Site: brandenburg
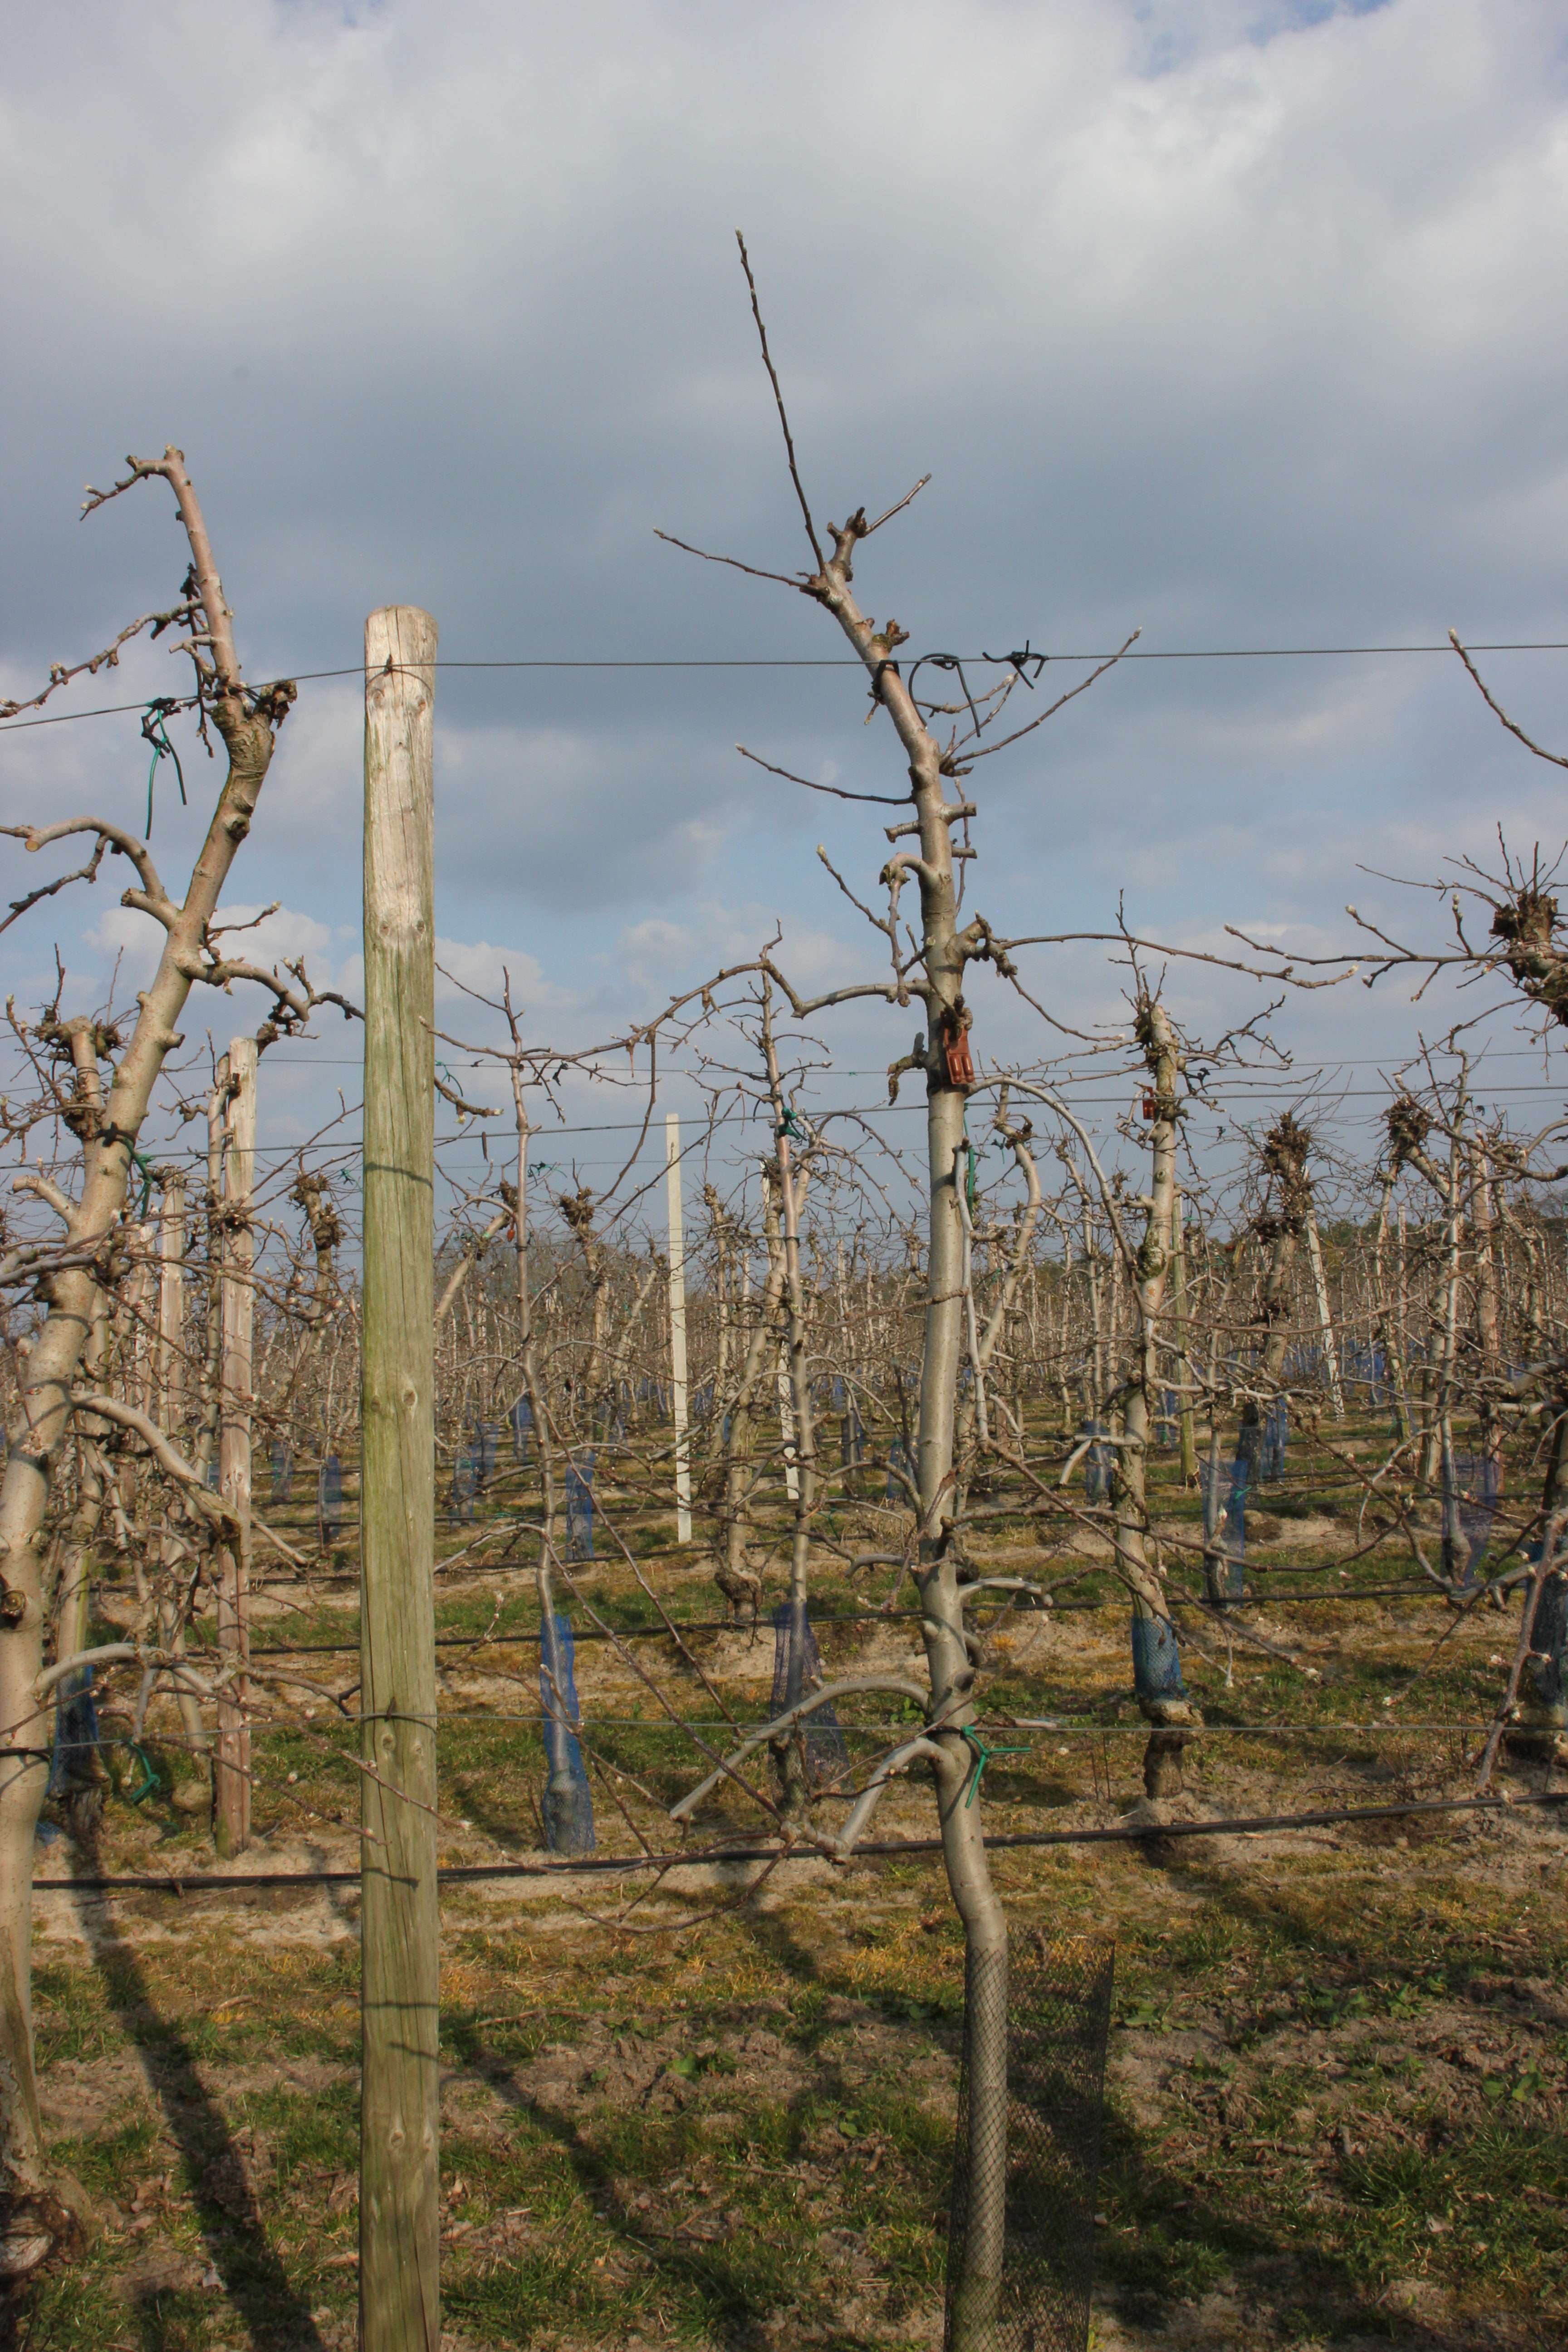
Growth stage (BBCH 03): Bud development